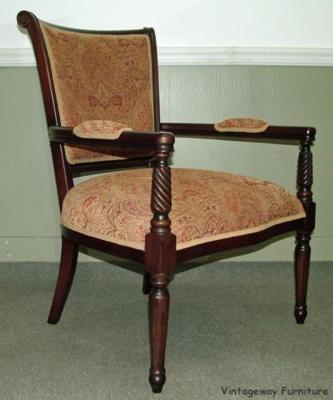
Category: chair